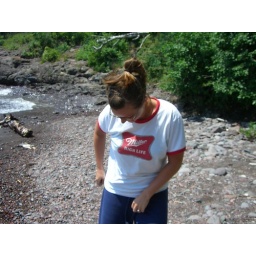
jessi searches for a huge rock to whip in the water